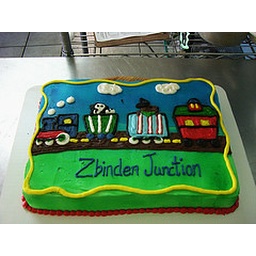
sheet cake with piped train decor. by amanda